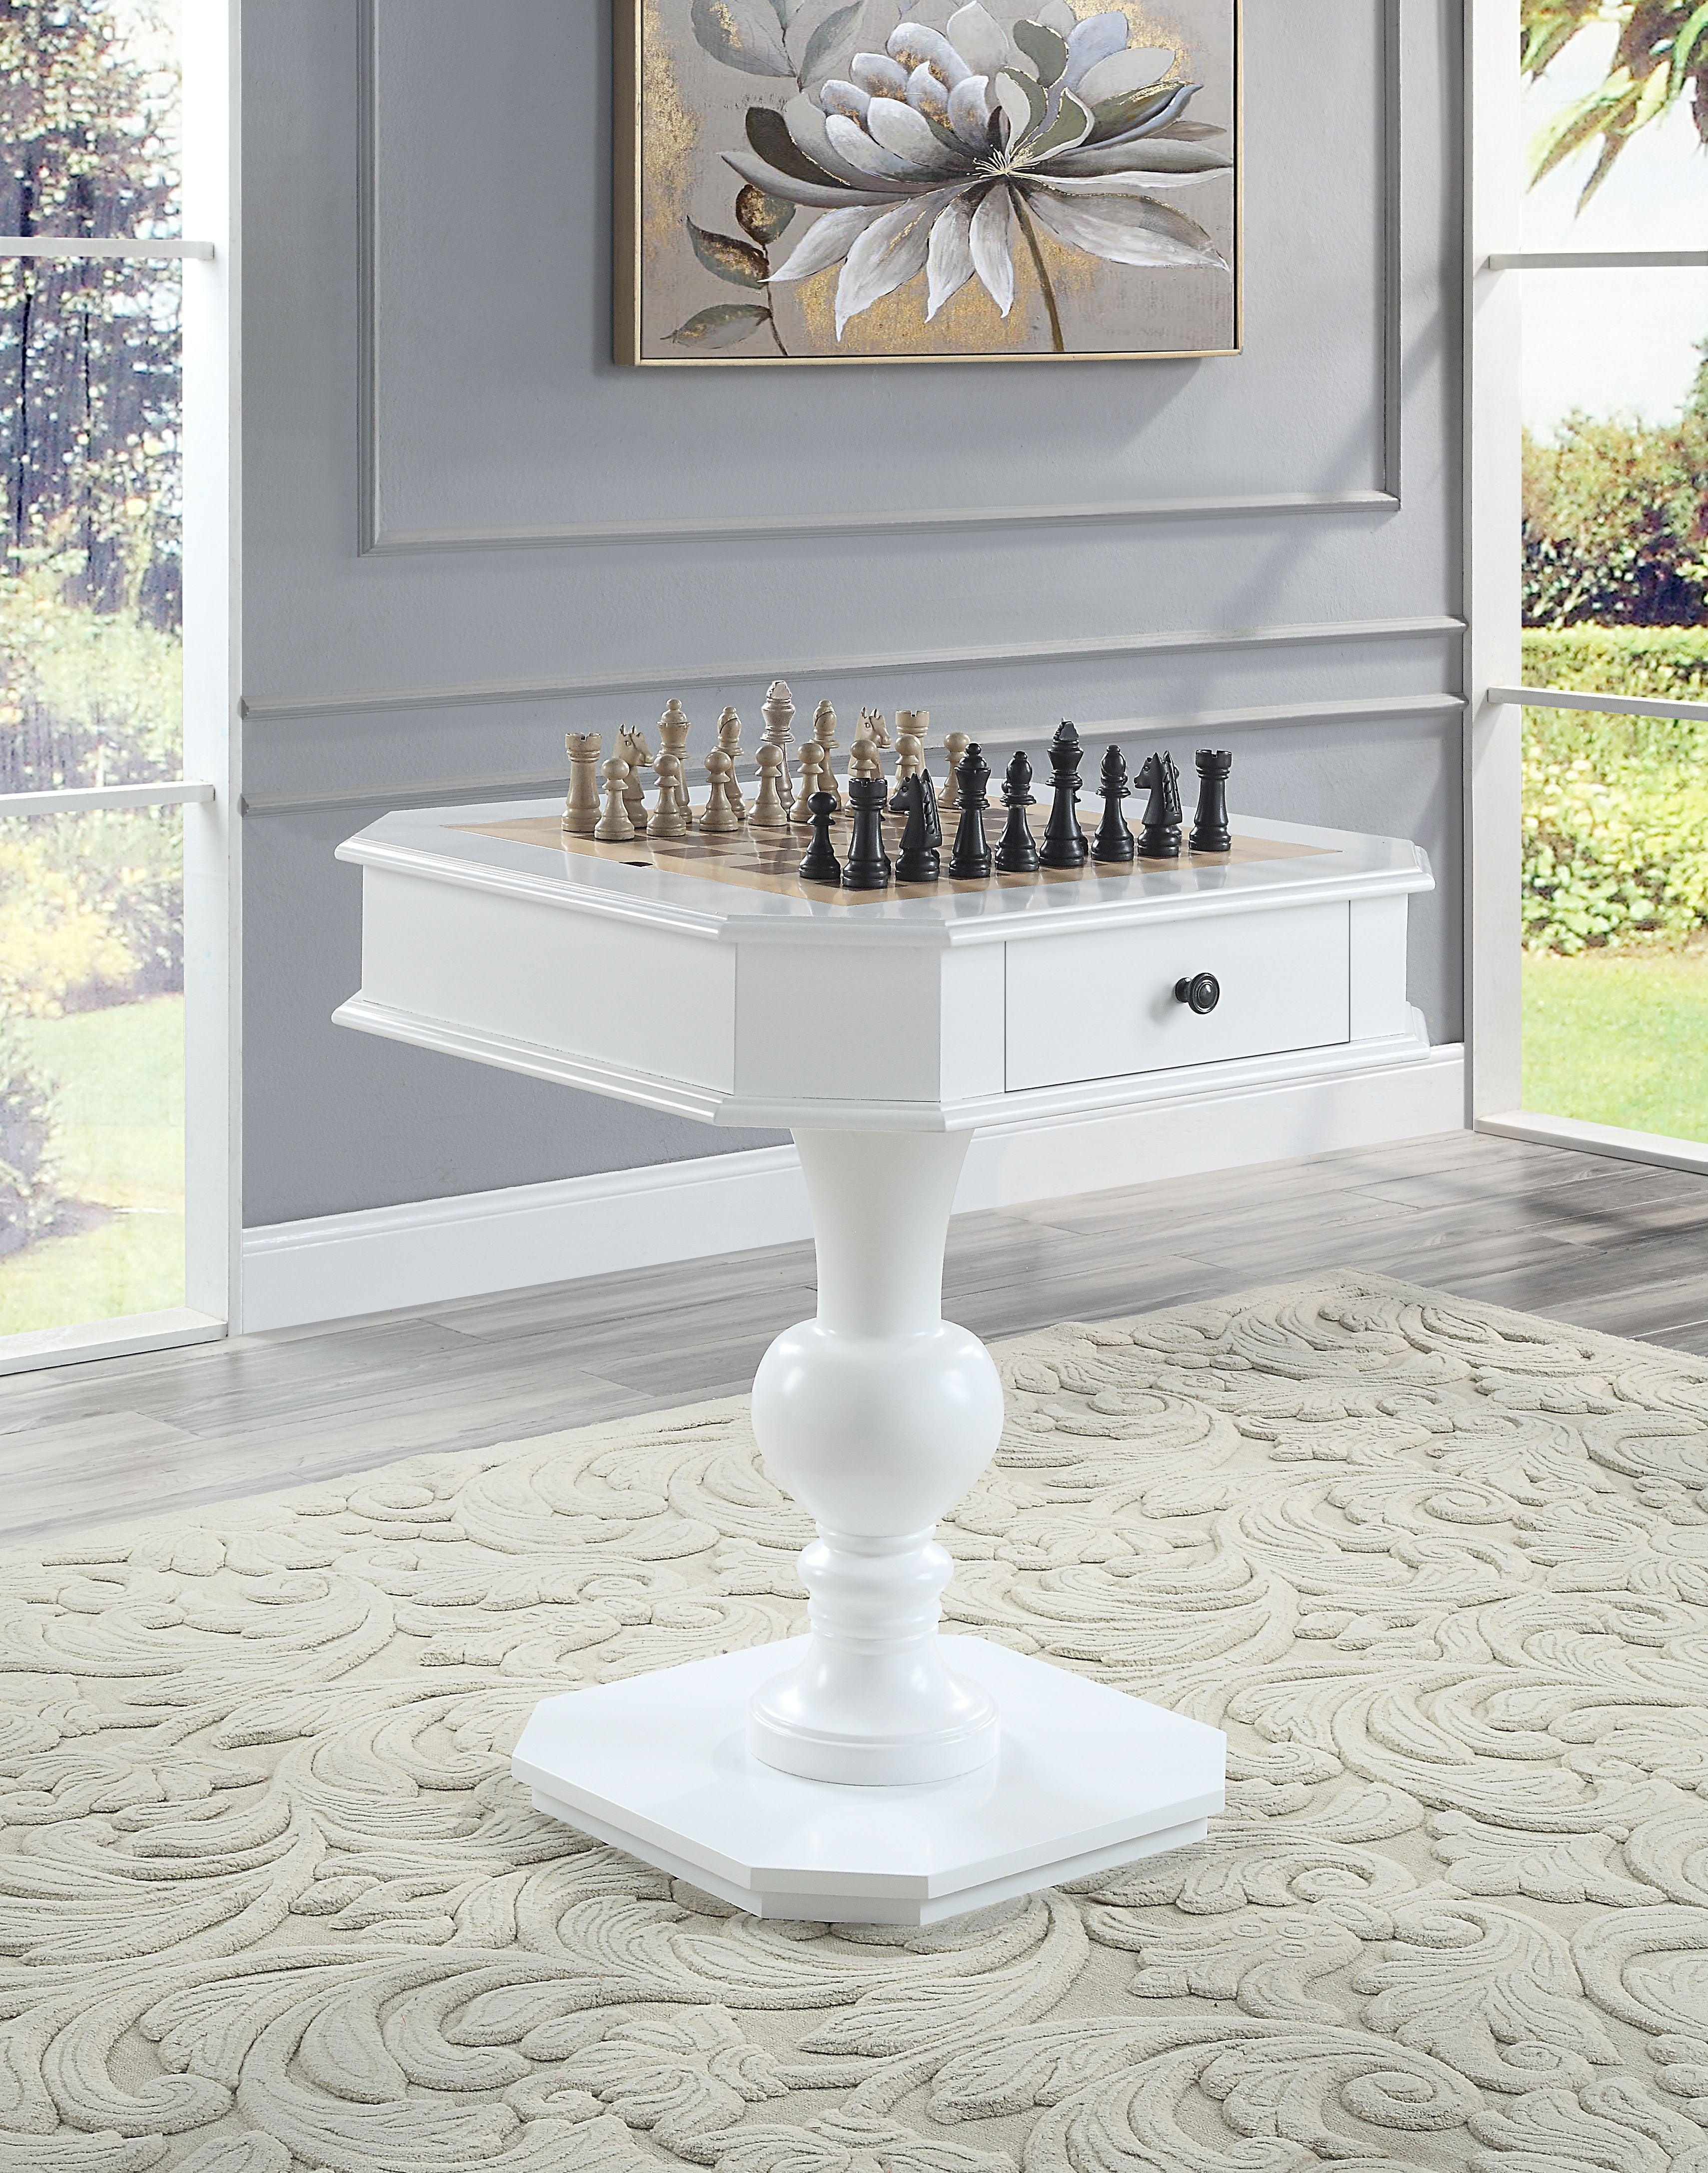
ACME Galini Game Table, White Finish
Features • KD Square Game Table • Storage: 2 Drawers • Reversible Game Tray (3-in-1 Chess, Checker, & Backgammon) • Pedestal Base • Chess Figures Not Included • Drawer: 2/3 Extension, Wooden Side Drawer Glide, Safety Stop Included Dimensions 28"L x 28"W x 30"H Square
Brand: ACME
Category: Furniture > Outdoor Furniture > Outdoor Tables > Game Tables